Asleep in the Deep (song)

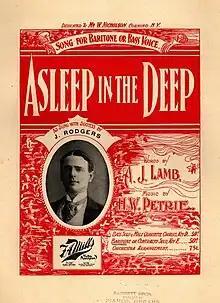
Cover, sheet music, 1897

"Asleep in the Deep" is a song written by Arthur J. Lamb and composed by Henry W. Petrie in 1897. It is titled after a refrain at the end of the song. The phrase "asleep in the deep" refers to those who have drowned. The lyrics allude to those who have met such a fate while at sea.